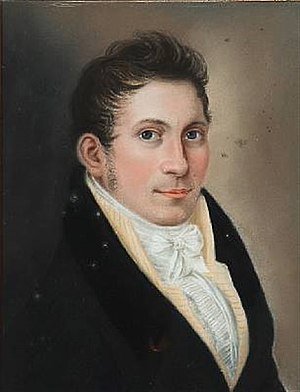
Hans Hansen (1769-1828)
Hans Hansen var en dansk portrætmaler.